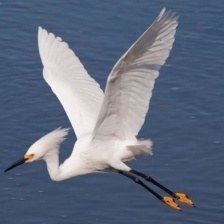
Species: SNOWY EGRET
Scientific name: EGRETTA THULA